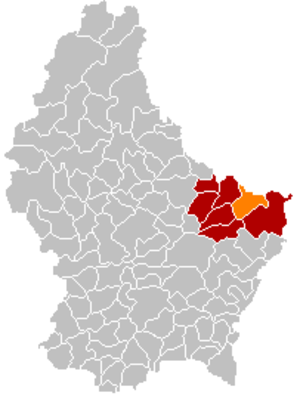
Echternach
Echternachs placering i Luxembourg
Echternach er en kommune og en by i Luxembourg. Kommunen, som har et areal på 20,49 km², ligger i kantonen Echternach i distriktet Grevenmacher. I 2005 havde kommunen 4.507 indbyggere.